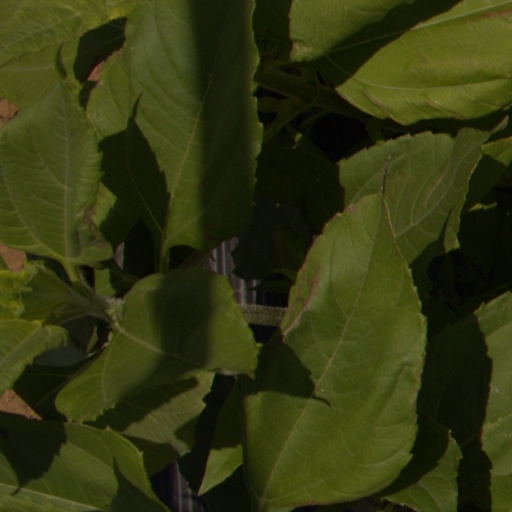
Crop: Jerusalem artichoke